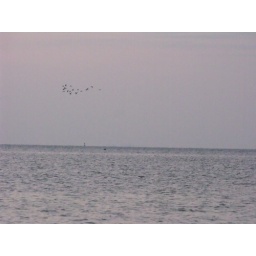
black skimmer flock in the purple sky